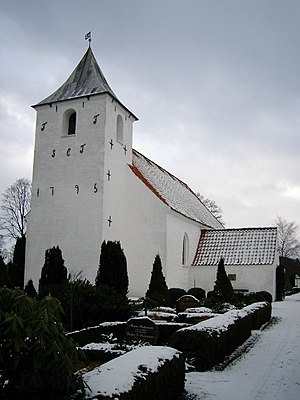
Sønder Vissing Kirke
'Sdr. Vissing Kirke set fra vest
Sønder Vissing Kirke ligger i landsbyen Sønder Vissing i Sønder Vissing Sogn, knap 7 kilometer nord for Brædstrup, Horsens Kommune.